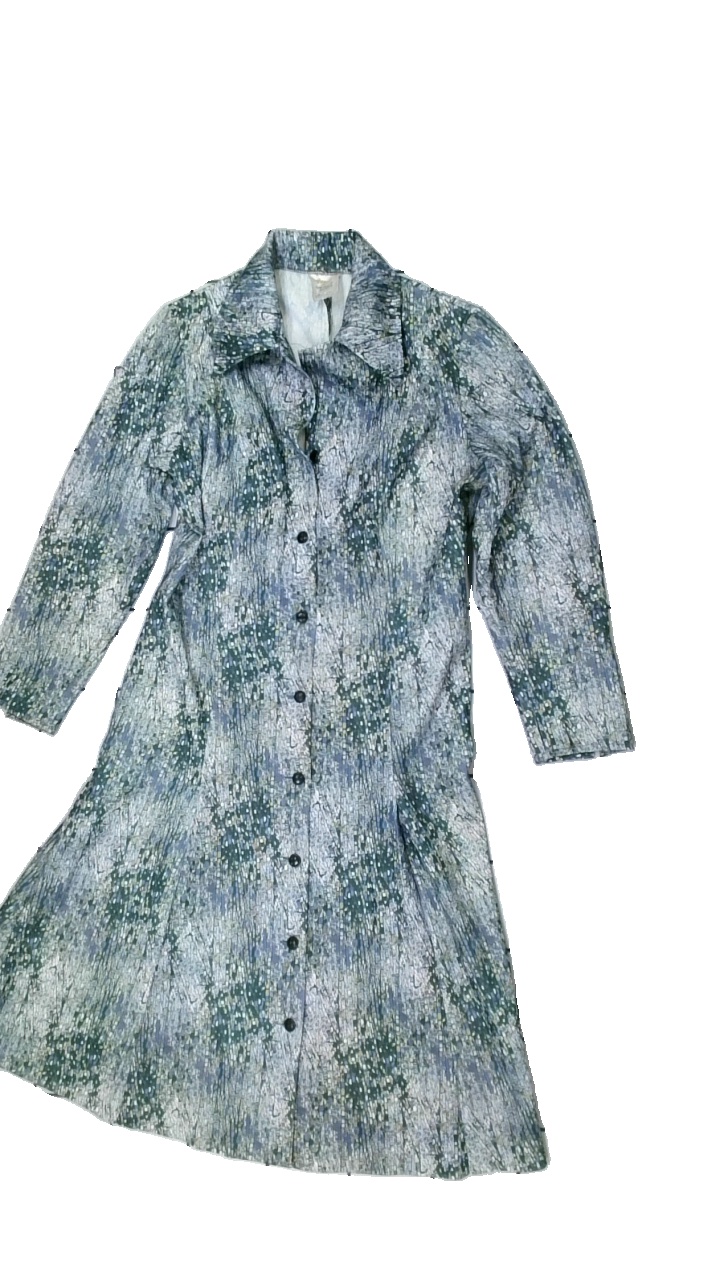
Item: Dress (Ladies)
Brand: Aspens
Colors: Green, White, Blue
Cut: Regular
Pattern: Other
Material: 100% Polyester
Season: All
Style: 70s
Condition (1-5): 5
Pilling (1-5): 5
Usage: Reuse
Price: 100-150